List of George Floyd protests in the United States

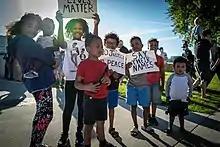
Protesters in Des Moines, Iowa on May 29

Protests occurred in dozens of cities in Florida, including multi-day protests in Miami and a protest outside of Derek Chauvin's summer home in Windermere. Protests became violent in Fort Lauderdale, Jacksonville, Miami, Tampa, and West Palm Beach. The Governor activated the Florida National Guard on May 31.